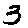
Label: 3